Marya Chéliga-Loevy

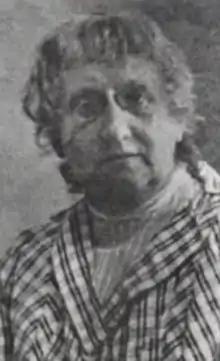
Marya Chéliga-Loevy

Marya Chéliga-Loevy (or Maria Szeliga, 1854 – 2 January 1927) was a Polish writer, playwright, feminist and pacifist. She was born in Poland but spent much of her life in France.